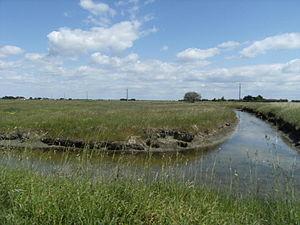
Marais Vendéen, séparant Beauvoir sur Mer de l'ancienne Ile de Mons, au lieu dit l'étier de l'Ampan, du nom romain d'Ampanus (ancien nom de Beauvoir sur Mer)."
Le marais de l'île de Mons, ou de Monts, est situé dans le département de la Vendée. Aujourd'hui entièrement recouvert par les terres, ce territoire situé sur la Côte de Lumière entre Beauvoir-sur-Mer et l'ancienne île de Mons, abrite aujourd'hui les villes de Saint-Jean de Monts, de Notre Dame de Monts et de La Barre de Monts.
Françoise de Rohan, dame de La Garnache, duchesse de Loudun, est née vers 1540 et morte en décembre 1591 à Beauvoir-sur-Mer. Descendante des ducs de Bretagne, elle épouse en 1557, sur parole, le duc Jacques de Savoie, mais se retrouve déshonorée par l’abandon de celui-ci et n’a de cesse, pendant plus de vingt ans, d’obtenir la reconnaissance de son mariage. De plus, un enfant, Henri de Genevois est né de cette union, ce qui renforce l'outrage qui lui a été fait. Blanchie de tout soupçon de fornication, puis élevée au titre de duchesse du Loudunois par le roi Henri III, Françoise de Rohan est une de ces femmes dont le sort est évoqué, sans la nommer, dans La Princesse de Clèves.
Un étier est un chenal étroit dont la longueur peut atteindre plusieurs kilomètres et contenant de l'eau provenant de la mer.
François Viète, ou François Viette, en latin Franciscus Vieta, est un mathématicien français, né à Fontenay-le-Comte en 1540 et mort à Paris le 23 février 1603.